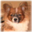
Label: dog